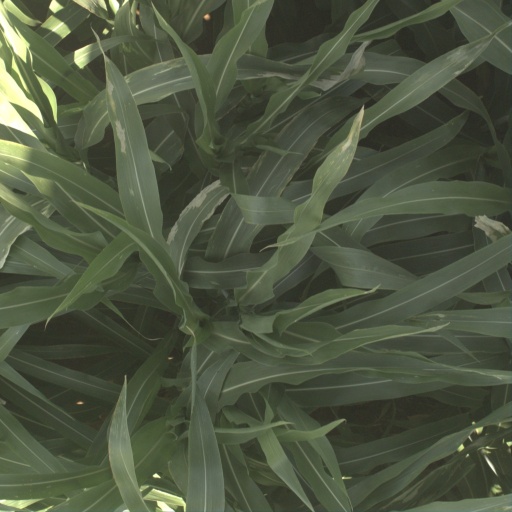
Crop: sorghum